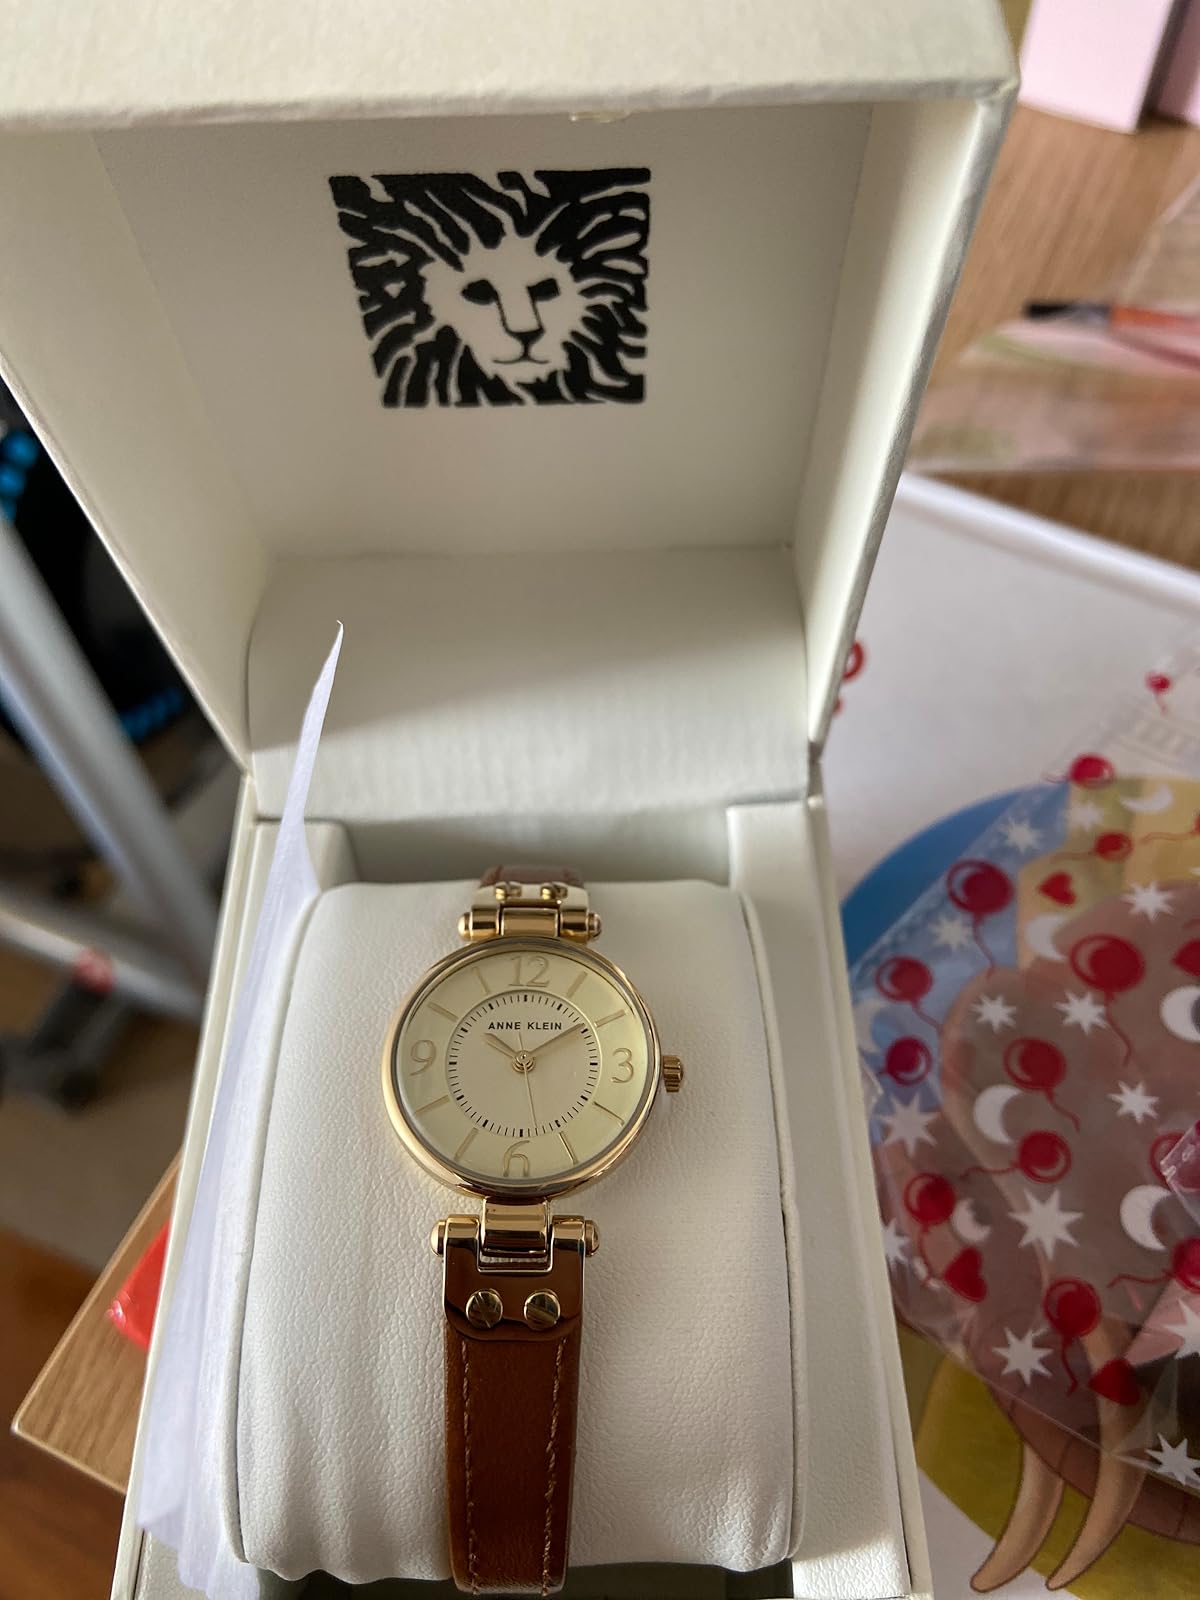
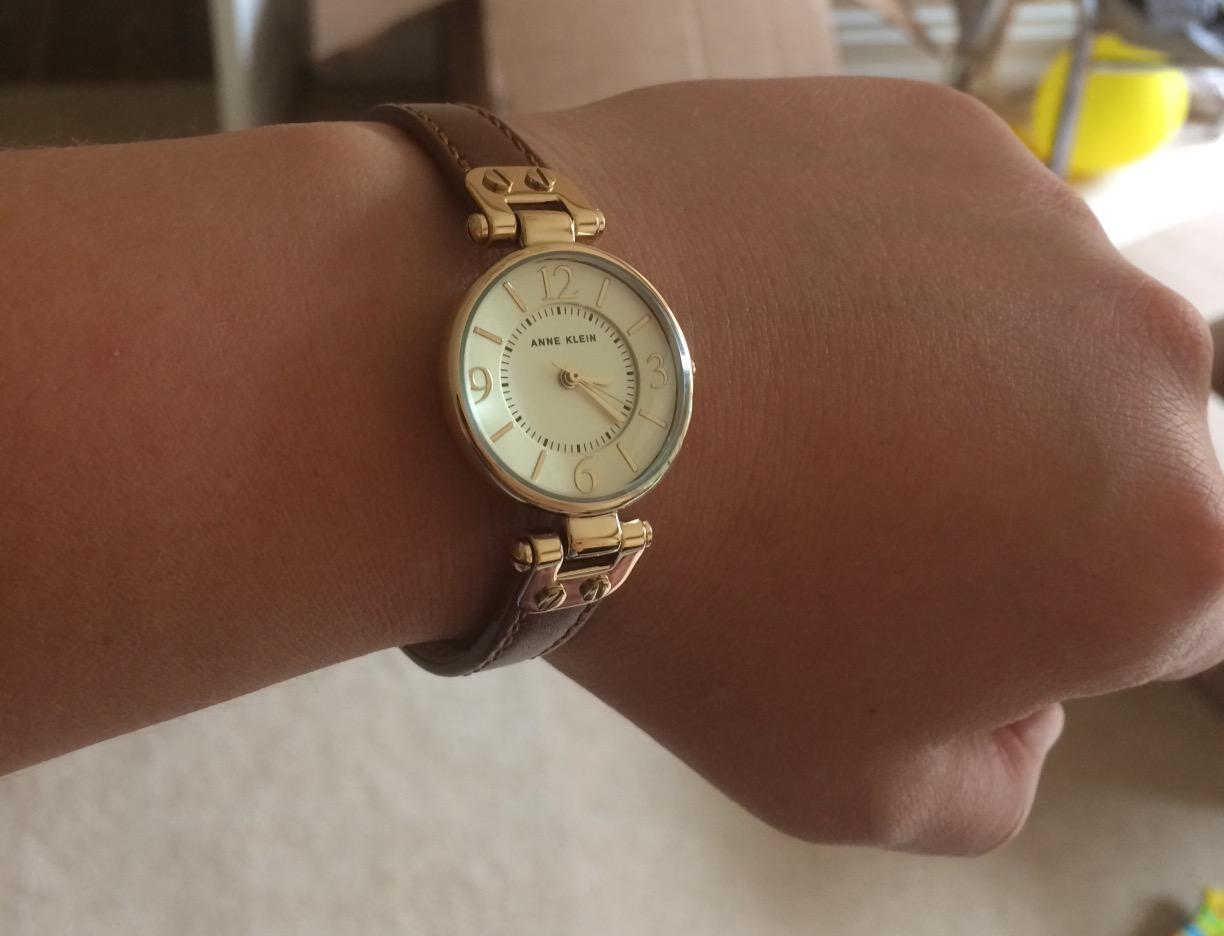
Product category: accessories_watch
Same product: yes